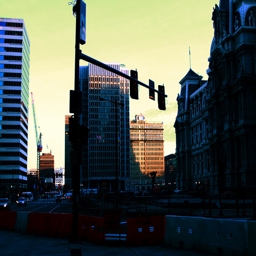
A traffic light in the middle of a down city area.
A stop light is in the foreground of a city photo.
A dark city street with large buildings in the background.
A dowtown section of a major city at dusk.
A city that is dimly lit by fading sunlight